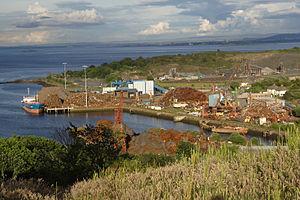
Inverkeithing est une ville qui se trouve dans la banlieue d'Edimbourg et un ancien burgh royal du comté de Fife en Écosse. Selon le recensement de 2006, la population de la ville est de 5 265 habitants. Son port a reçu le statut de burgh du roi David Iᵉʳ d'Écosse au XIIᵉ siècle.